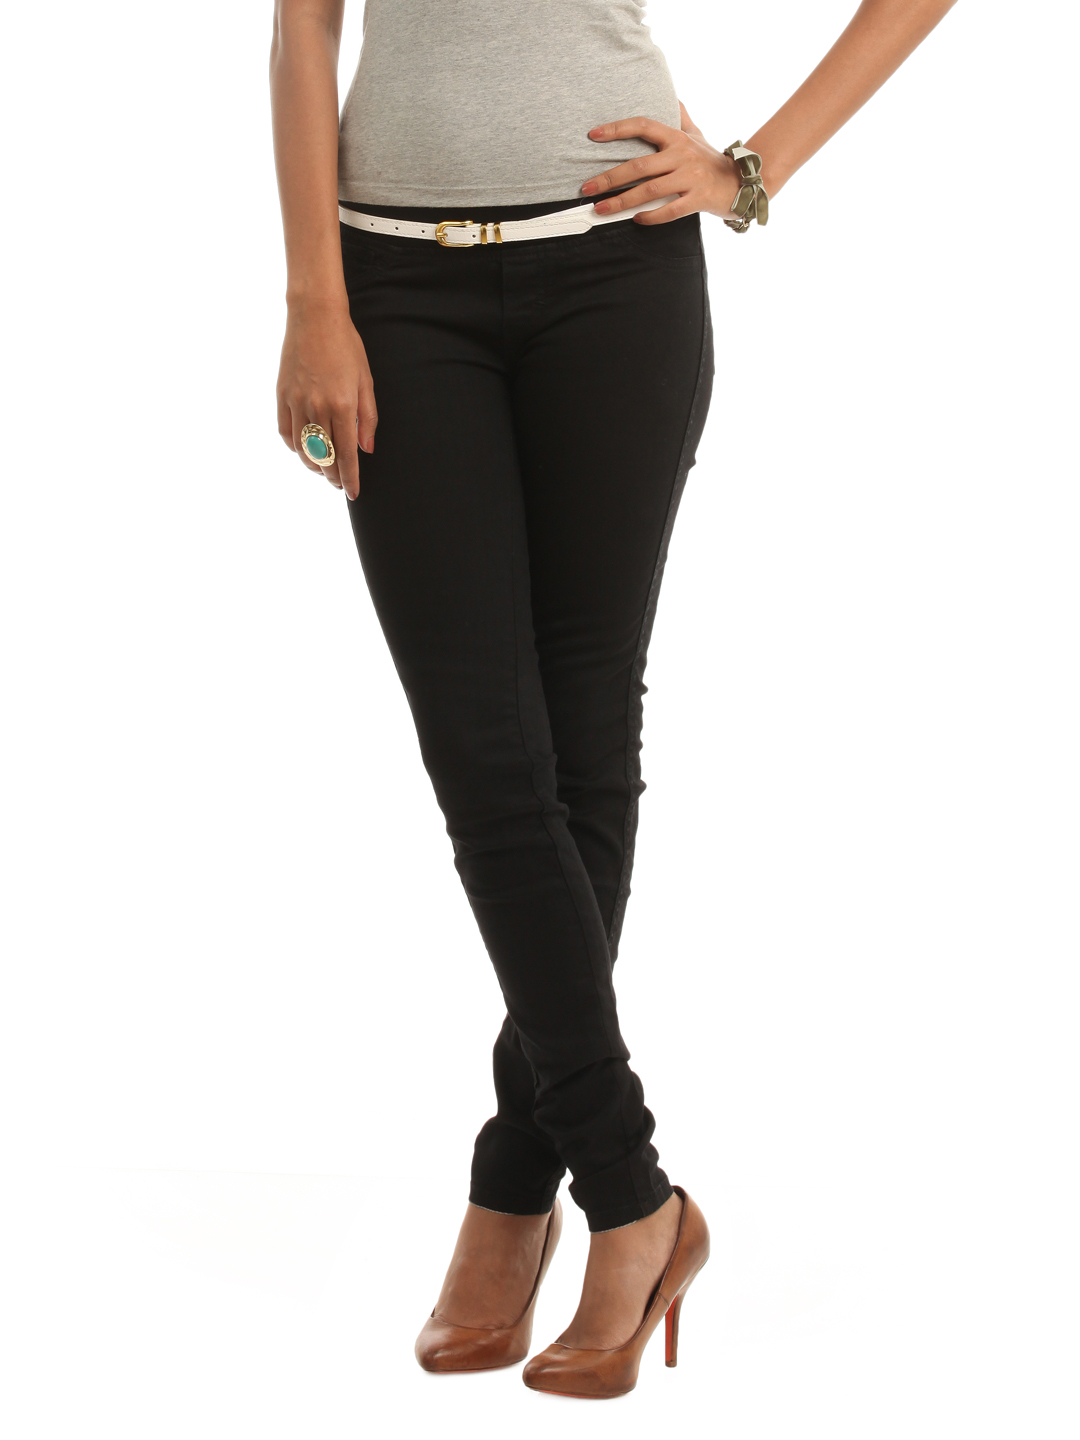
Wrangler Women Black Jeggings
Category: Apparel / Bottomwear / Jeggings
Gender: Women
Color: Black
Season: Summer 2012
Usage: Casual